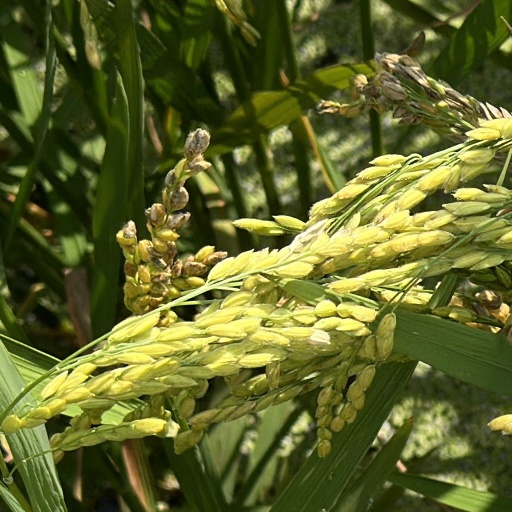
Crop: rice